Death of Jonny K.

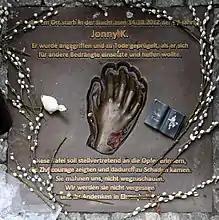
Memorial to Jonny K.

Jonny K. was a man who was fatally beaten at Alexanderplatz in Mitte, Berlin, Germany on 14 October 2012. Six people were criminally prosecuted for the beating.